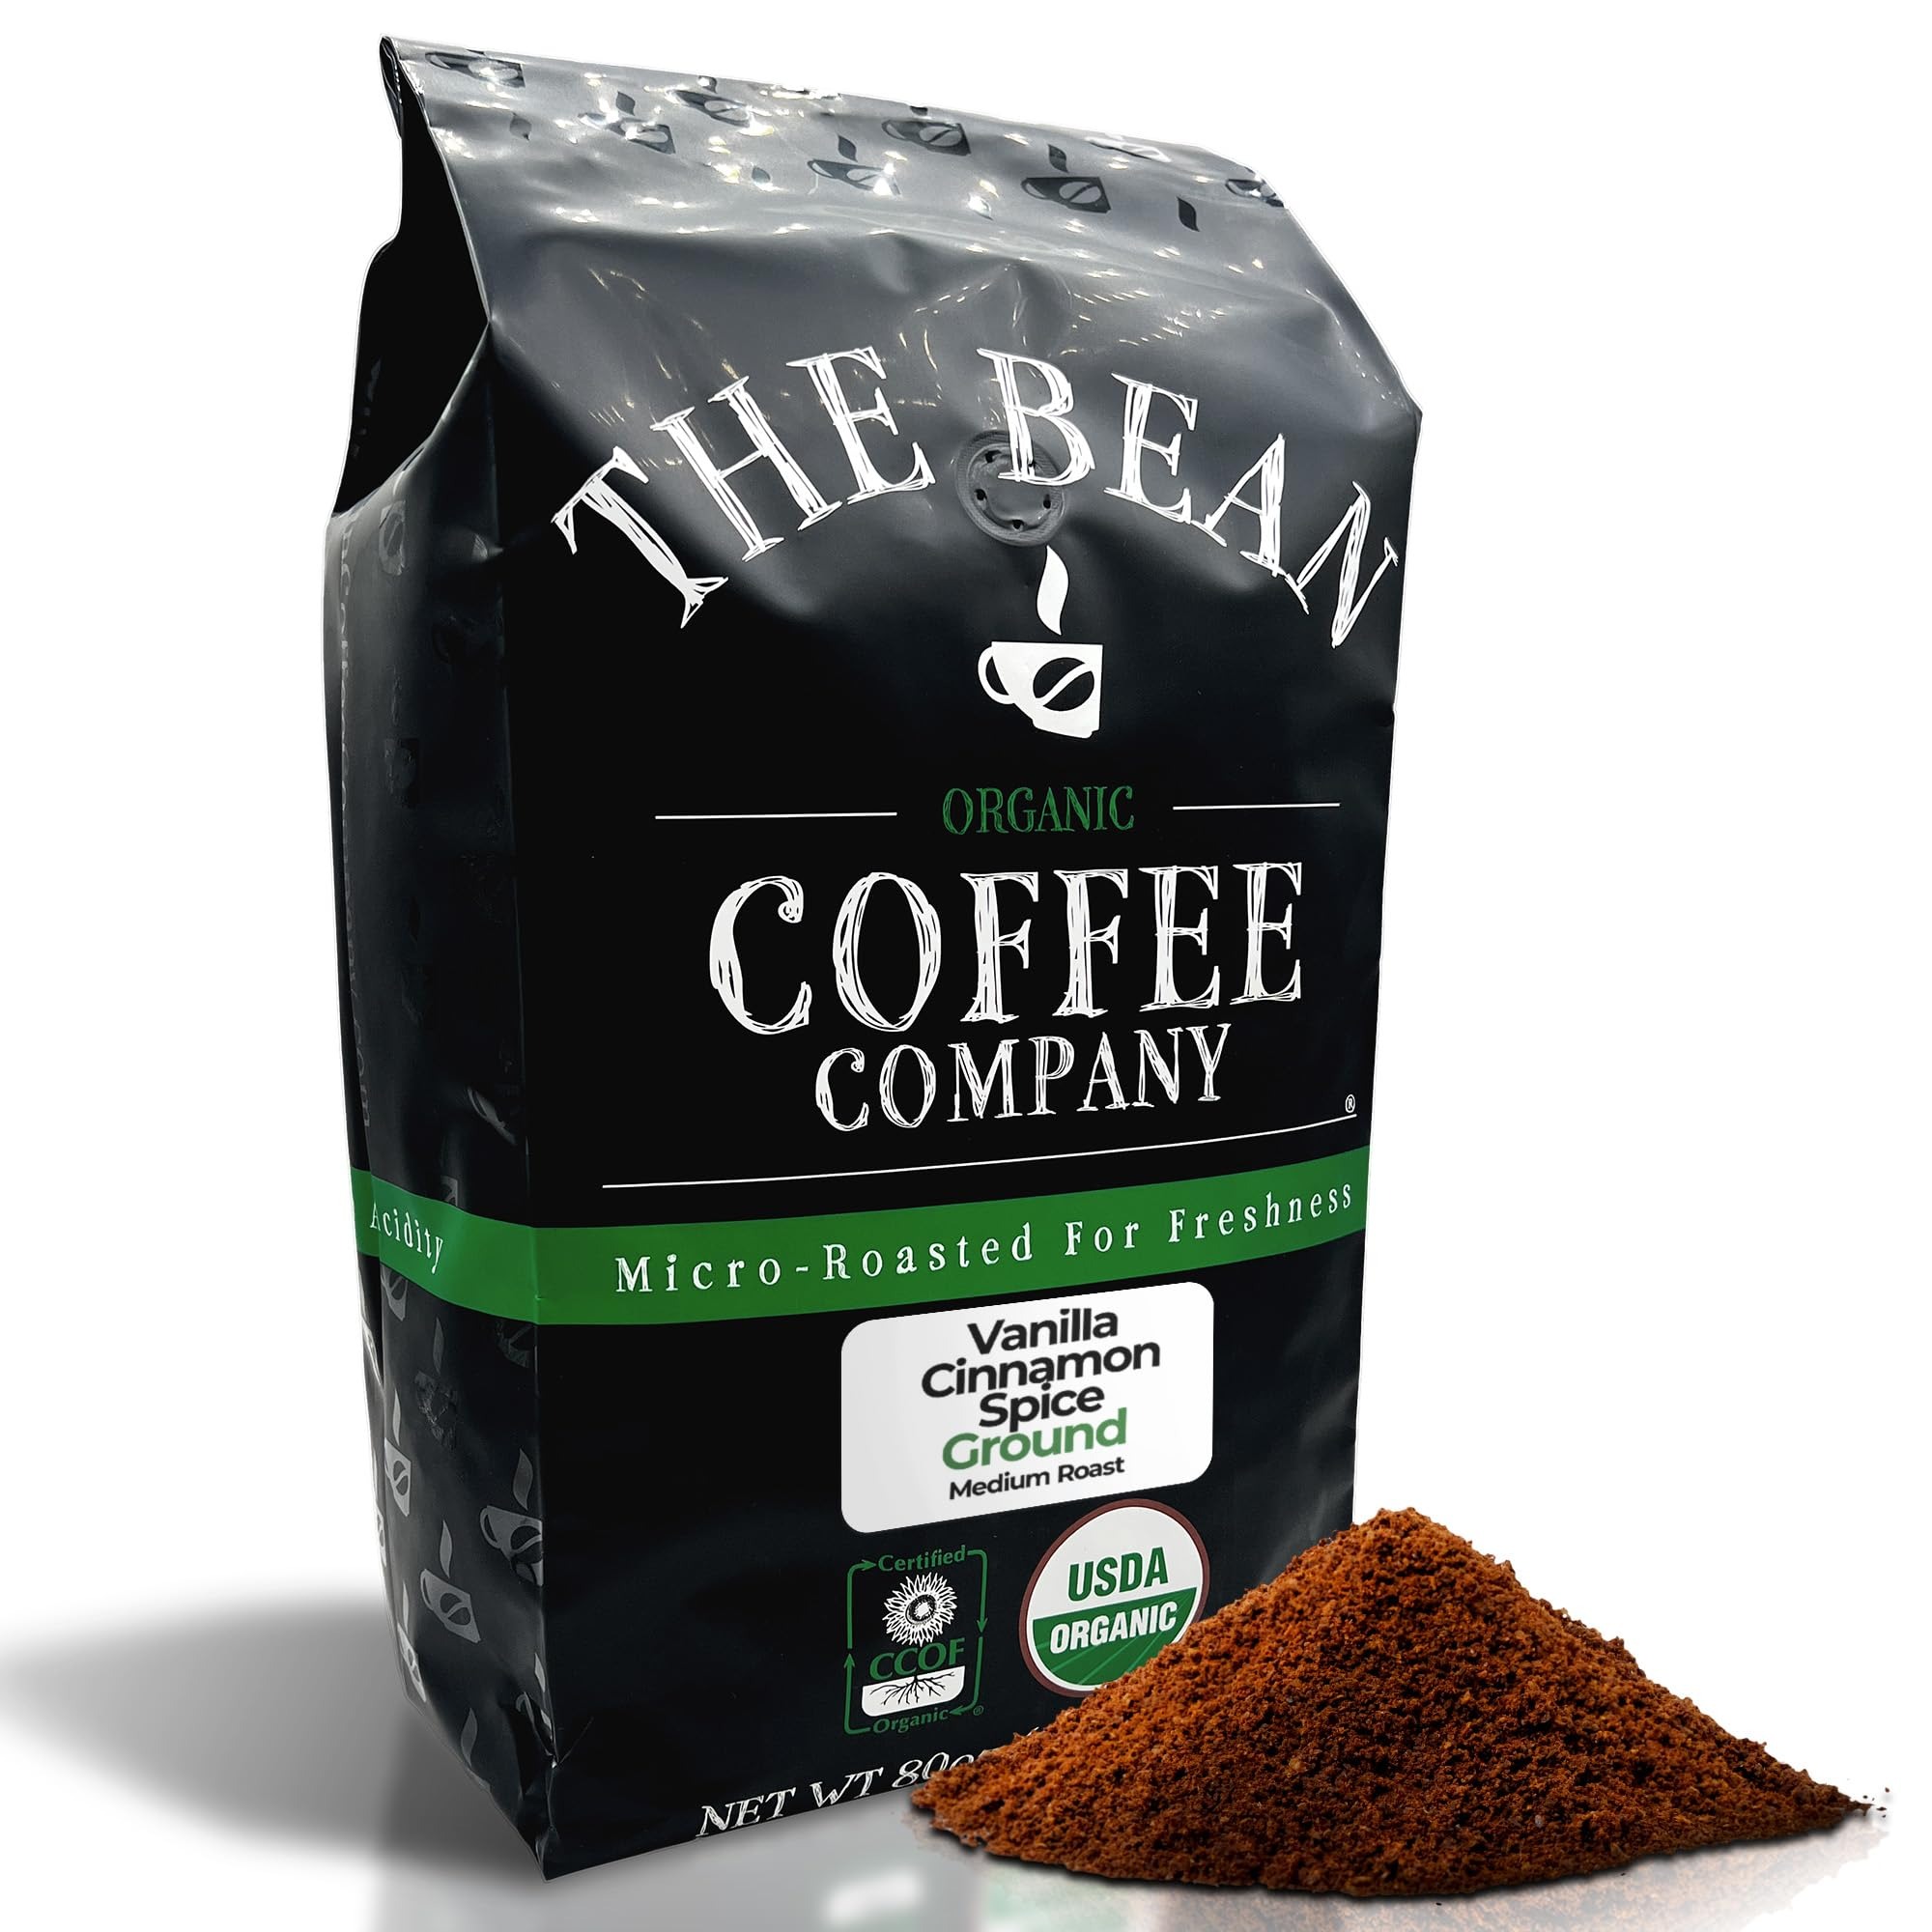
Item Name: The Bean Organic Coffee Company Holiday Bean (Vanilla Cinnamon Spice), Medium Roast, Ground Coffee, 5-Pound Bag, Café molido tostado orgánico
Bullet Point 1: Great for the holidays or any time you want the aroma of freshly baked holiday cookies. Holiday Bean ~ Vanilla Cinnamon Spice organic ground medium roast has a sweet, cinnamon spice delicious treat.
Bullet Point 2: SMALL BATCH ROASTED IN THE USA: Like all coffees from The Bean Organic Coffee Company, this 100% Arabica coffee is hand roasted in small batches in the USA and packaged at the peak of its cycle to preserve its natural flavors and fresh-roasted quality
Bullet Point 3: CERTIFIED ORGANIC: The Bean Organic Coffee Company uses 100 percent organic coffee beans, certified by the USDA and CCOF (California Certified Organic Farmers). The Bean Coffee Company uses certified organic flavoring as well
Bullet Point 4: SUSTAINABLE FARMING: Our products are produced using farming practices that maintain and improve soil and water quality, minimize the use of synthetic materials, conserve biodiversity, and avoid genetic engineering
Bullet Point 5: SUPPORT SMALL BUSINESS: We are a family-owned business that began our journey back in 2007 at our local farmer’s market down in Southern California. Since then we have grown our business to bring organic coffee direct to our customers all across the United States!
Product Description: Great for the holidays or any time you want the aroma of freshly baked holiday cookies. Holiday Bean (Vanilla Cinnamon Spice) organic ground medium roast has a sweet, cinnamon spice delicious treat. Like all coffees from the bean coffee company, this 100% Arabica coffee was hand roasted in small batches and packaged at the peak of its cycle to preserve its natural flavors and fresh-roasted quality. The Bean Coffee Company has a combined more than 25 years of Roasting experience with an innovative commitment to great taste, quality and health. It's all about the bean.
Value: 80.0
Unit: Ounce

Price: 81.18